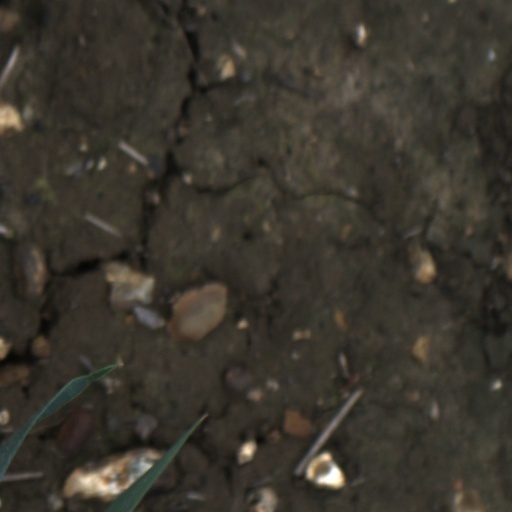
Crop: wheat